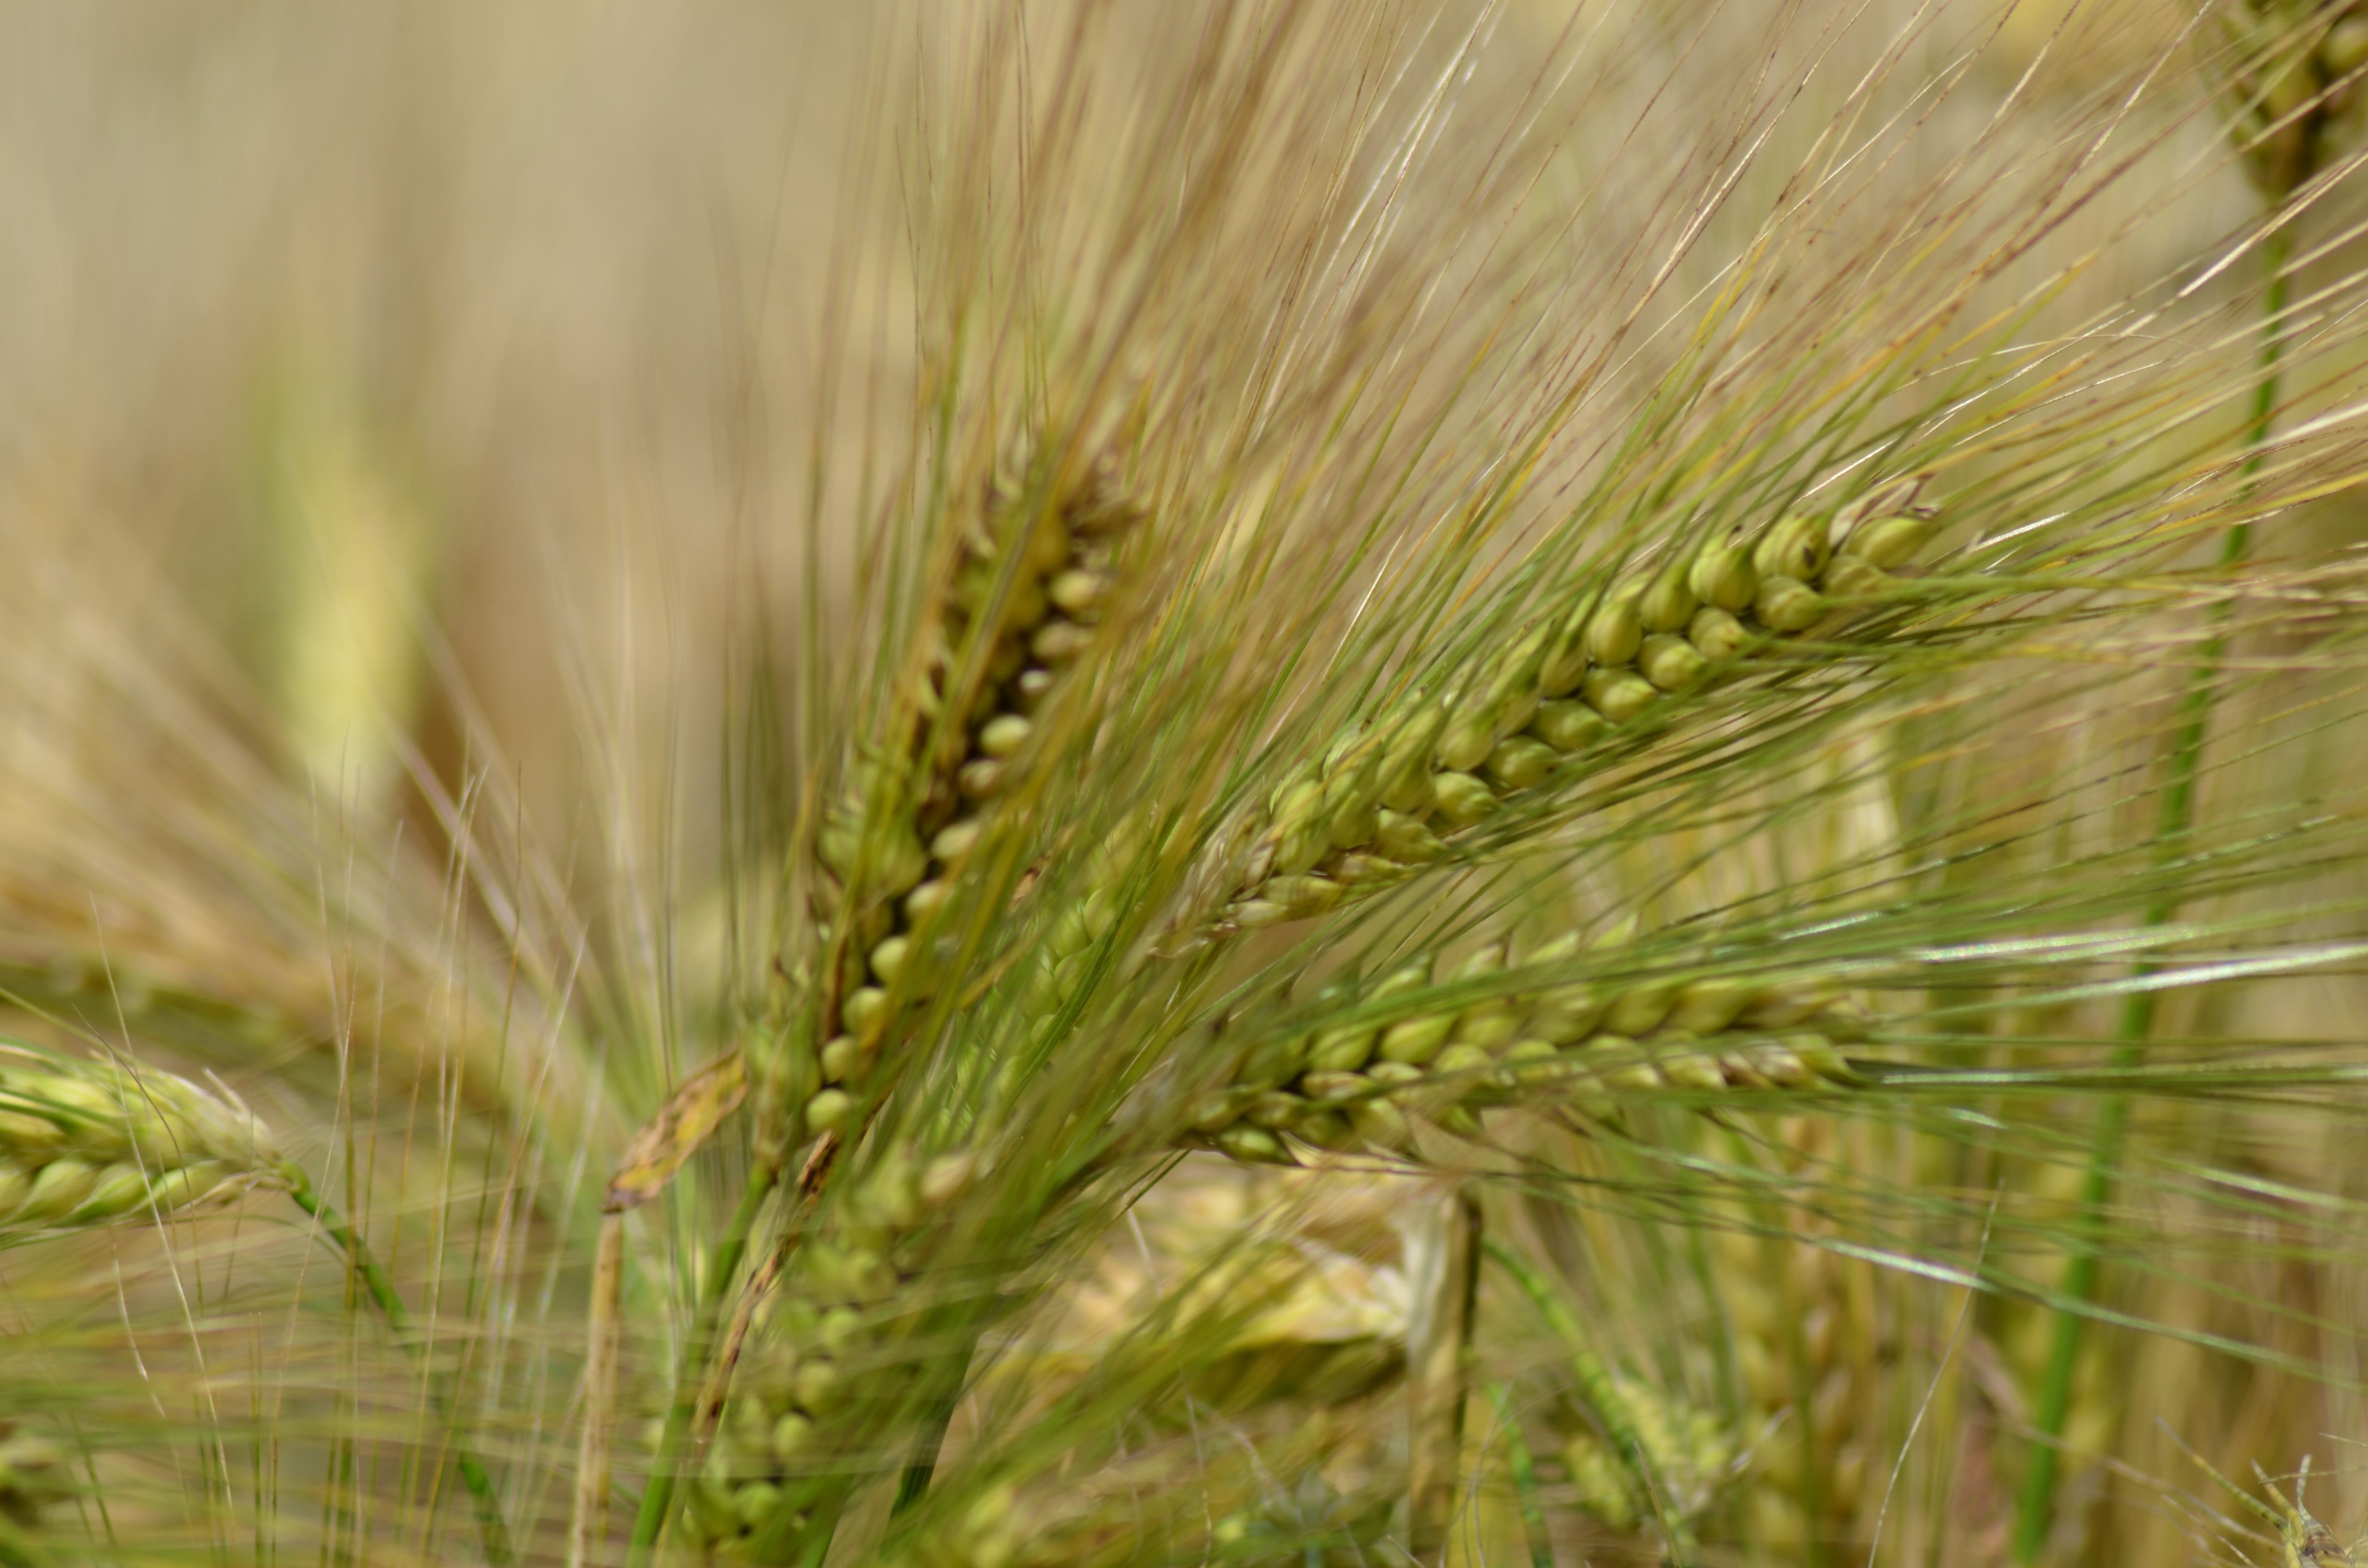
grass, plant, field, barley, wheat, prairie, france, feed, food, crop, agriculture, cereal, power, fields, rye, epi, healthy food, flour, flowering plant, commodity, emmer, dietetic, triticale, cereal agriculture, hordeum, grass family, plant stem, land plant, food grain, einkorn wheat